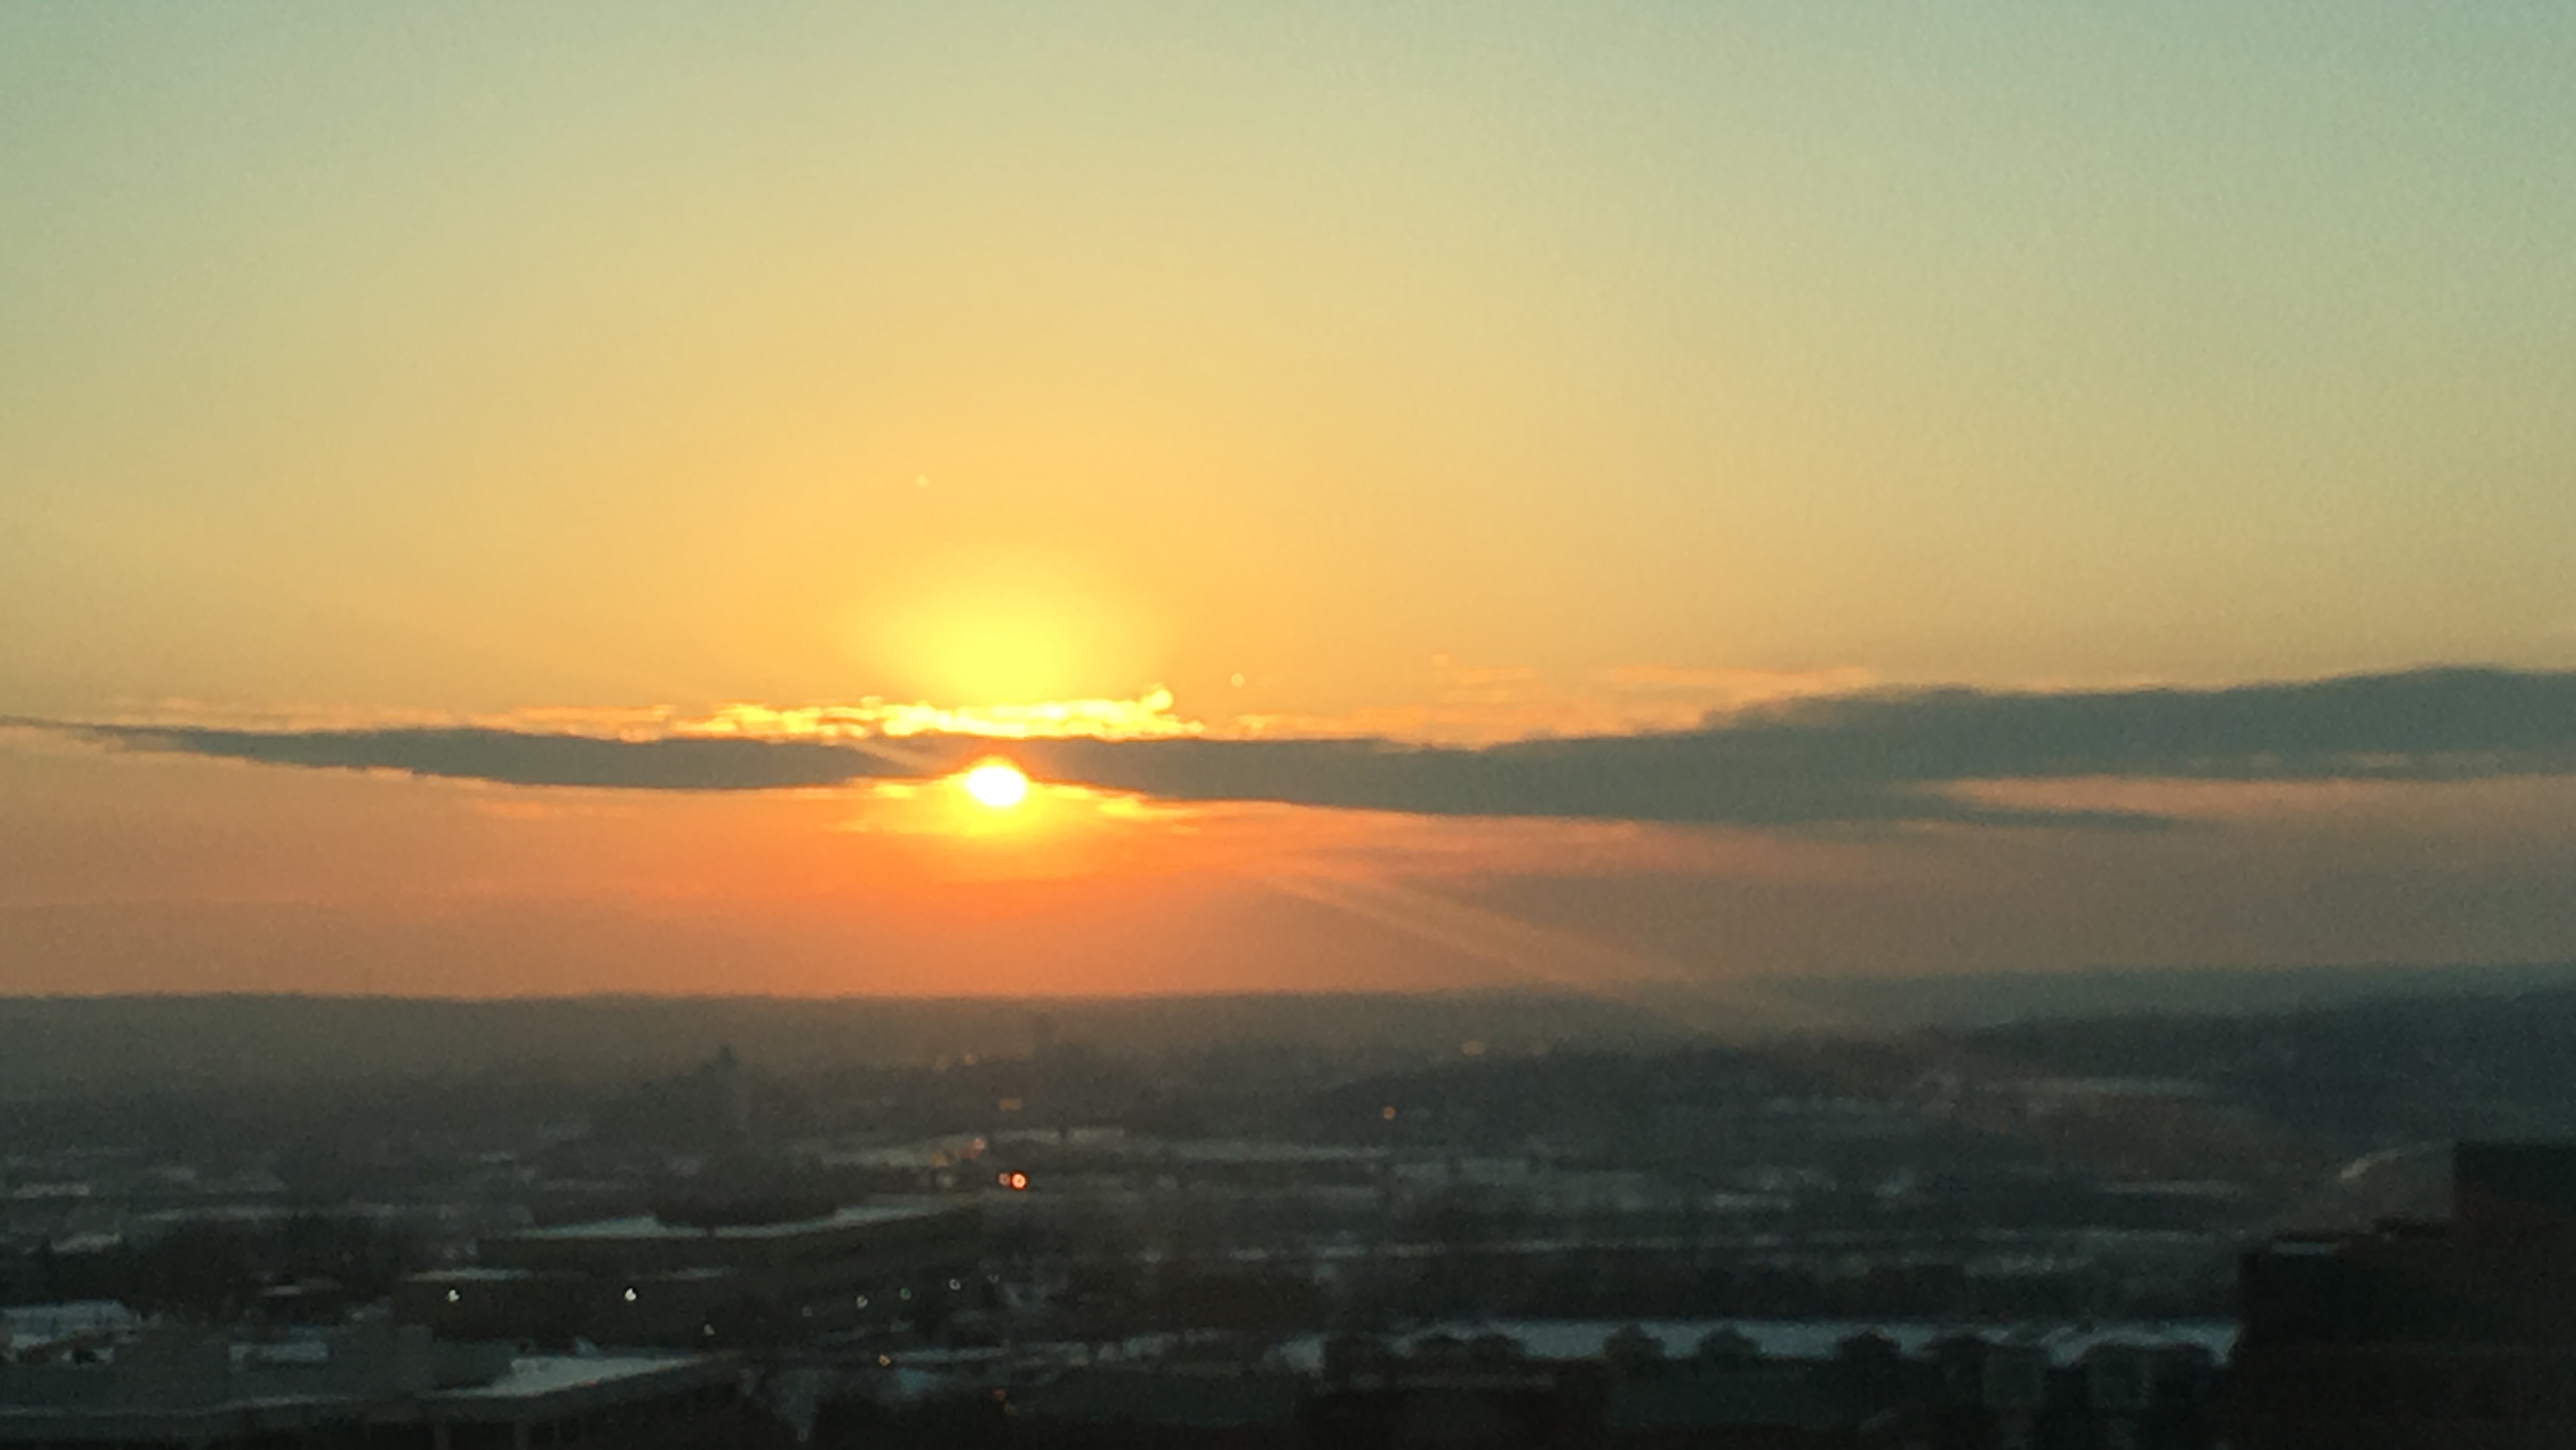
mexico, aguascalientes, sunset, mount, sky, sun, horizon, daytime, afterglow, atmospheric phenomenon, orange, yellow, astronomical object, cloud, dusk, sunrise, landscape, ecoregion, evening, sunlight, morning, heat, red sky at morning, dawn, backlighting, lens flare, meteorological phenomenon, bird's eye view